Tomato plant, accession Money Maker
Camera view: vertical (180 deg); turntable rotation: 240 degrees
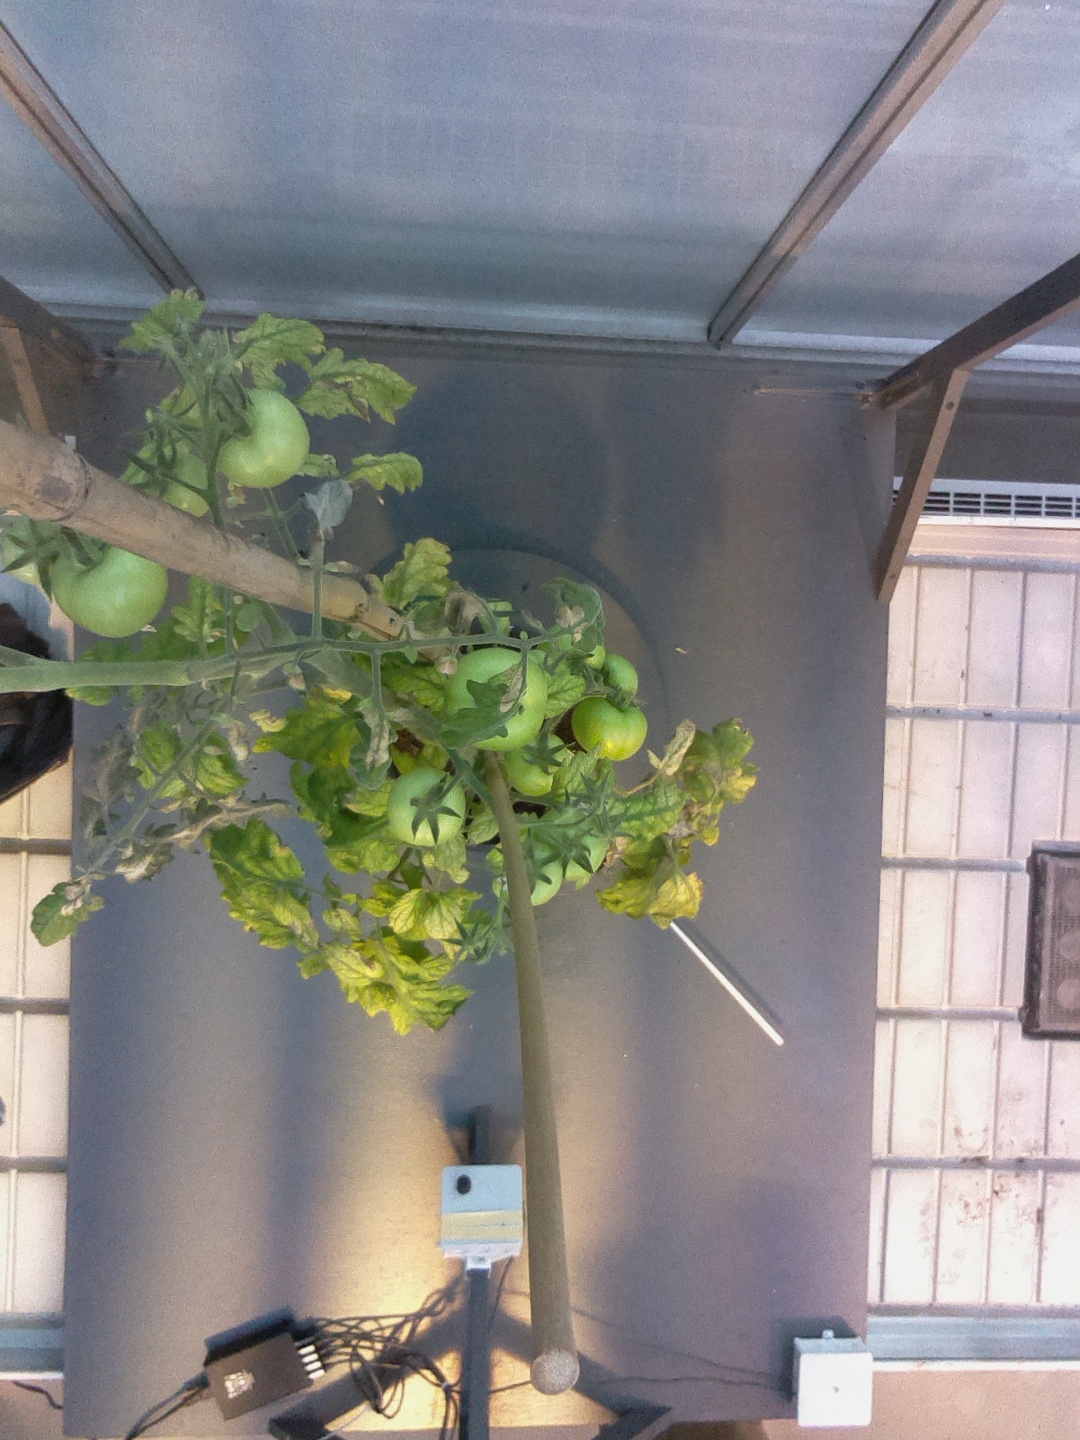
BBCH growth stage 76: 60%-70% of final fruit size